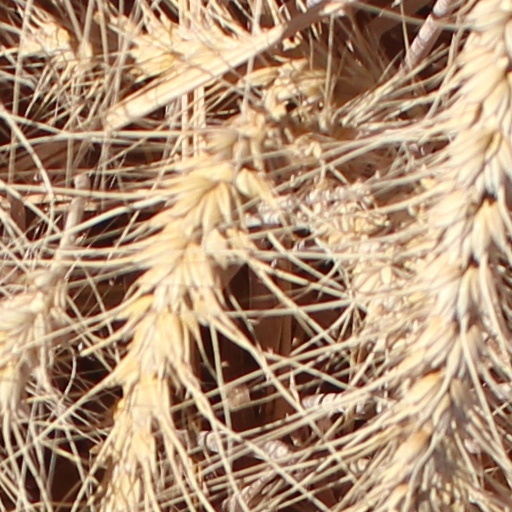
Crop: wheat